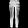
Label: Trouser